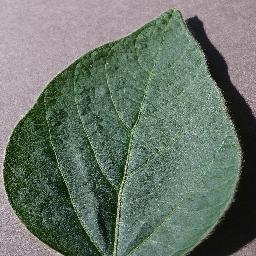
Label: Soybean___healthy